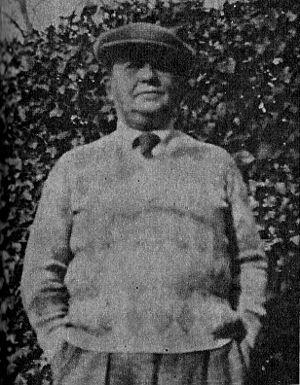
Louis Forton
Louis Forton, né le 14 mars 1879 à Sées et mort le 15 février 1934 à Saint-Germain-en-Laye, est un scénariste et dessinateur de bandes dessinées français.